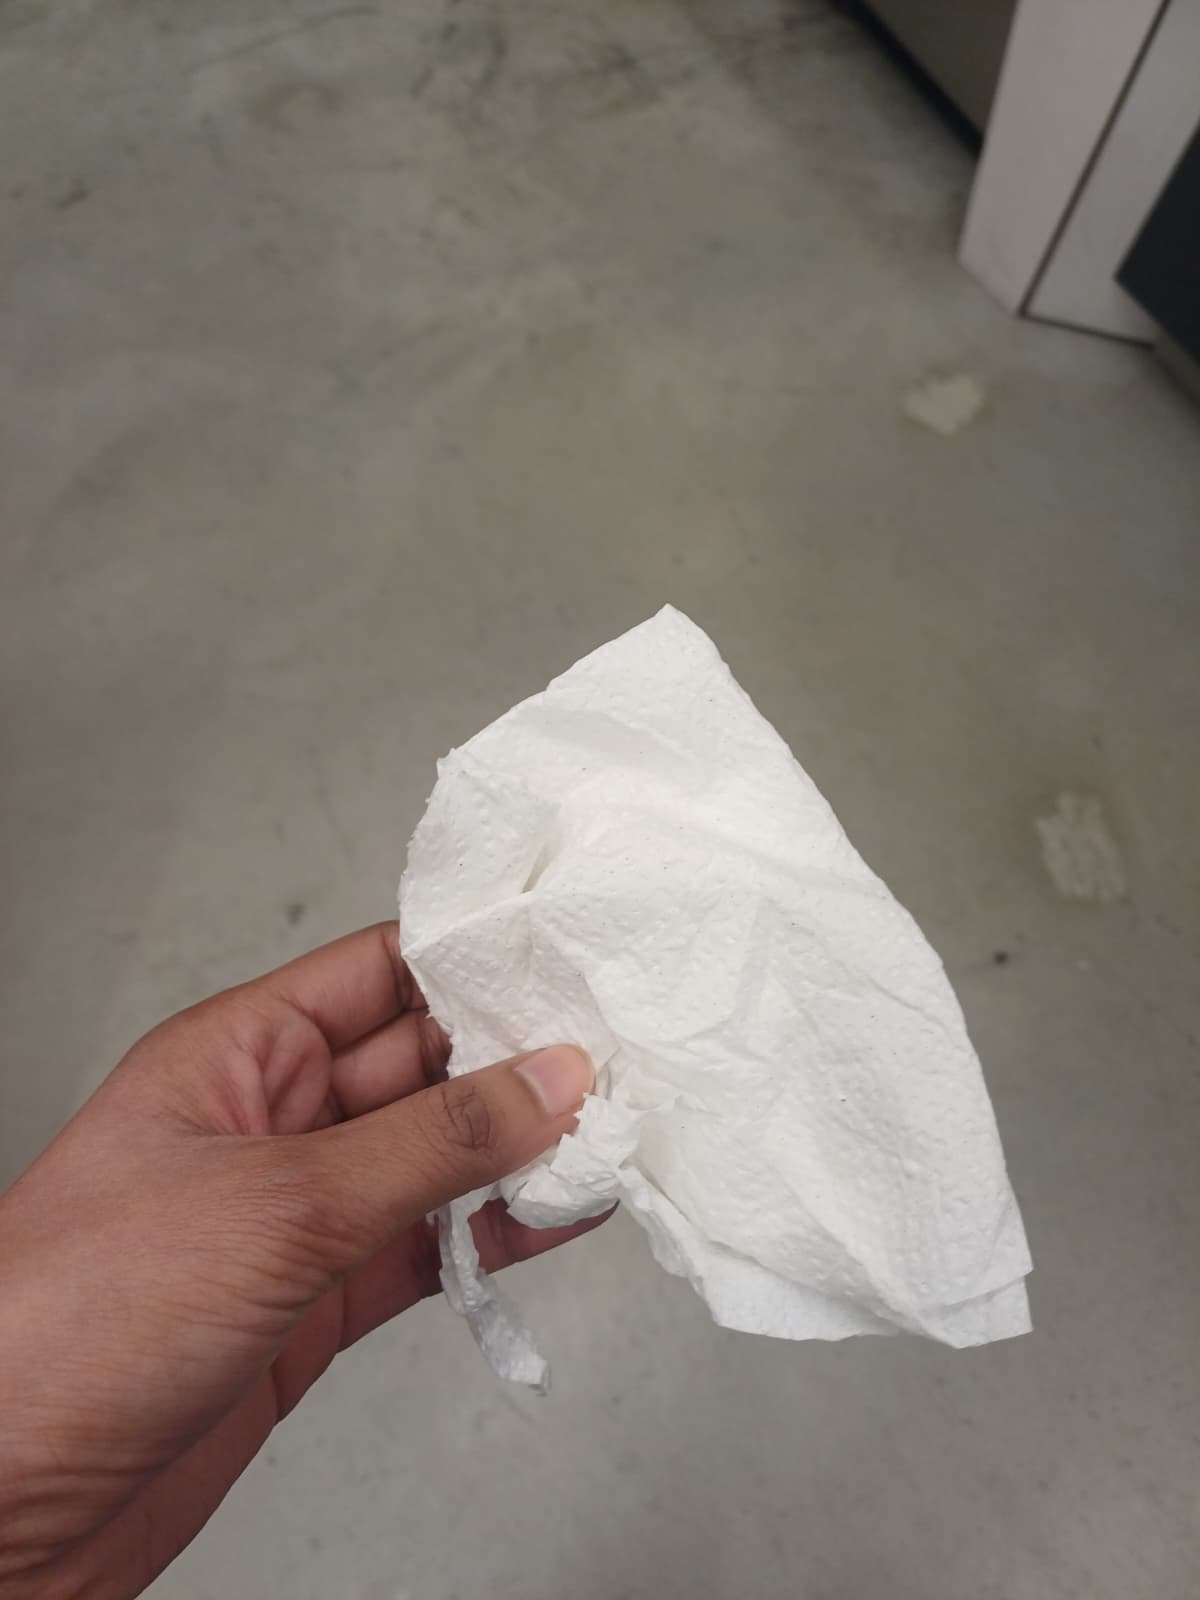
Label: tissues